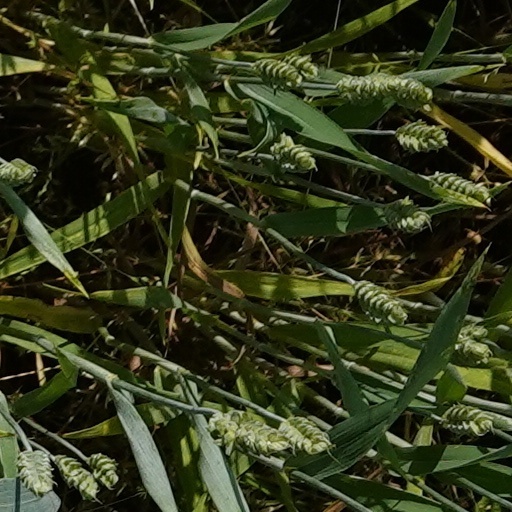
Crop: wheat